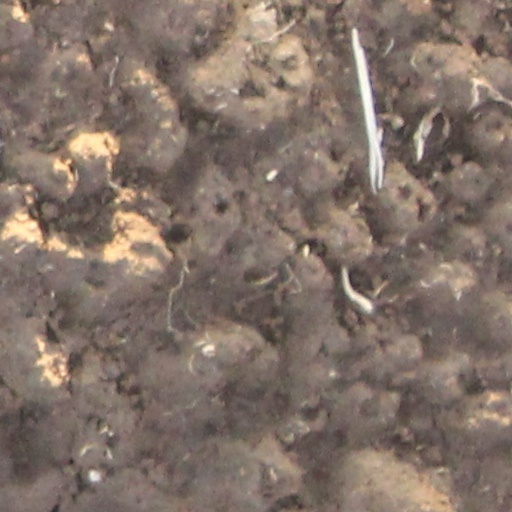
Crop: wheat